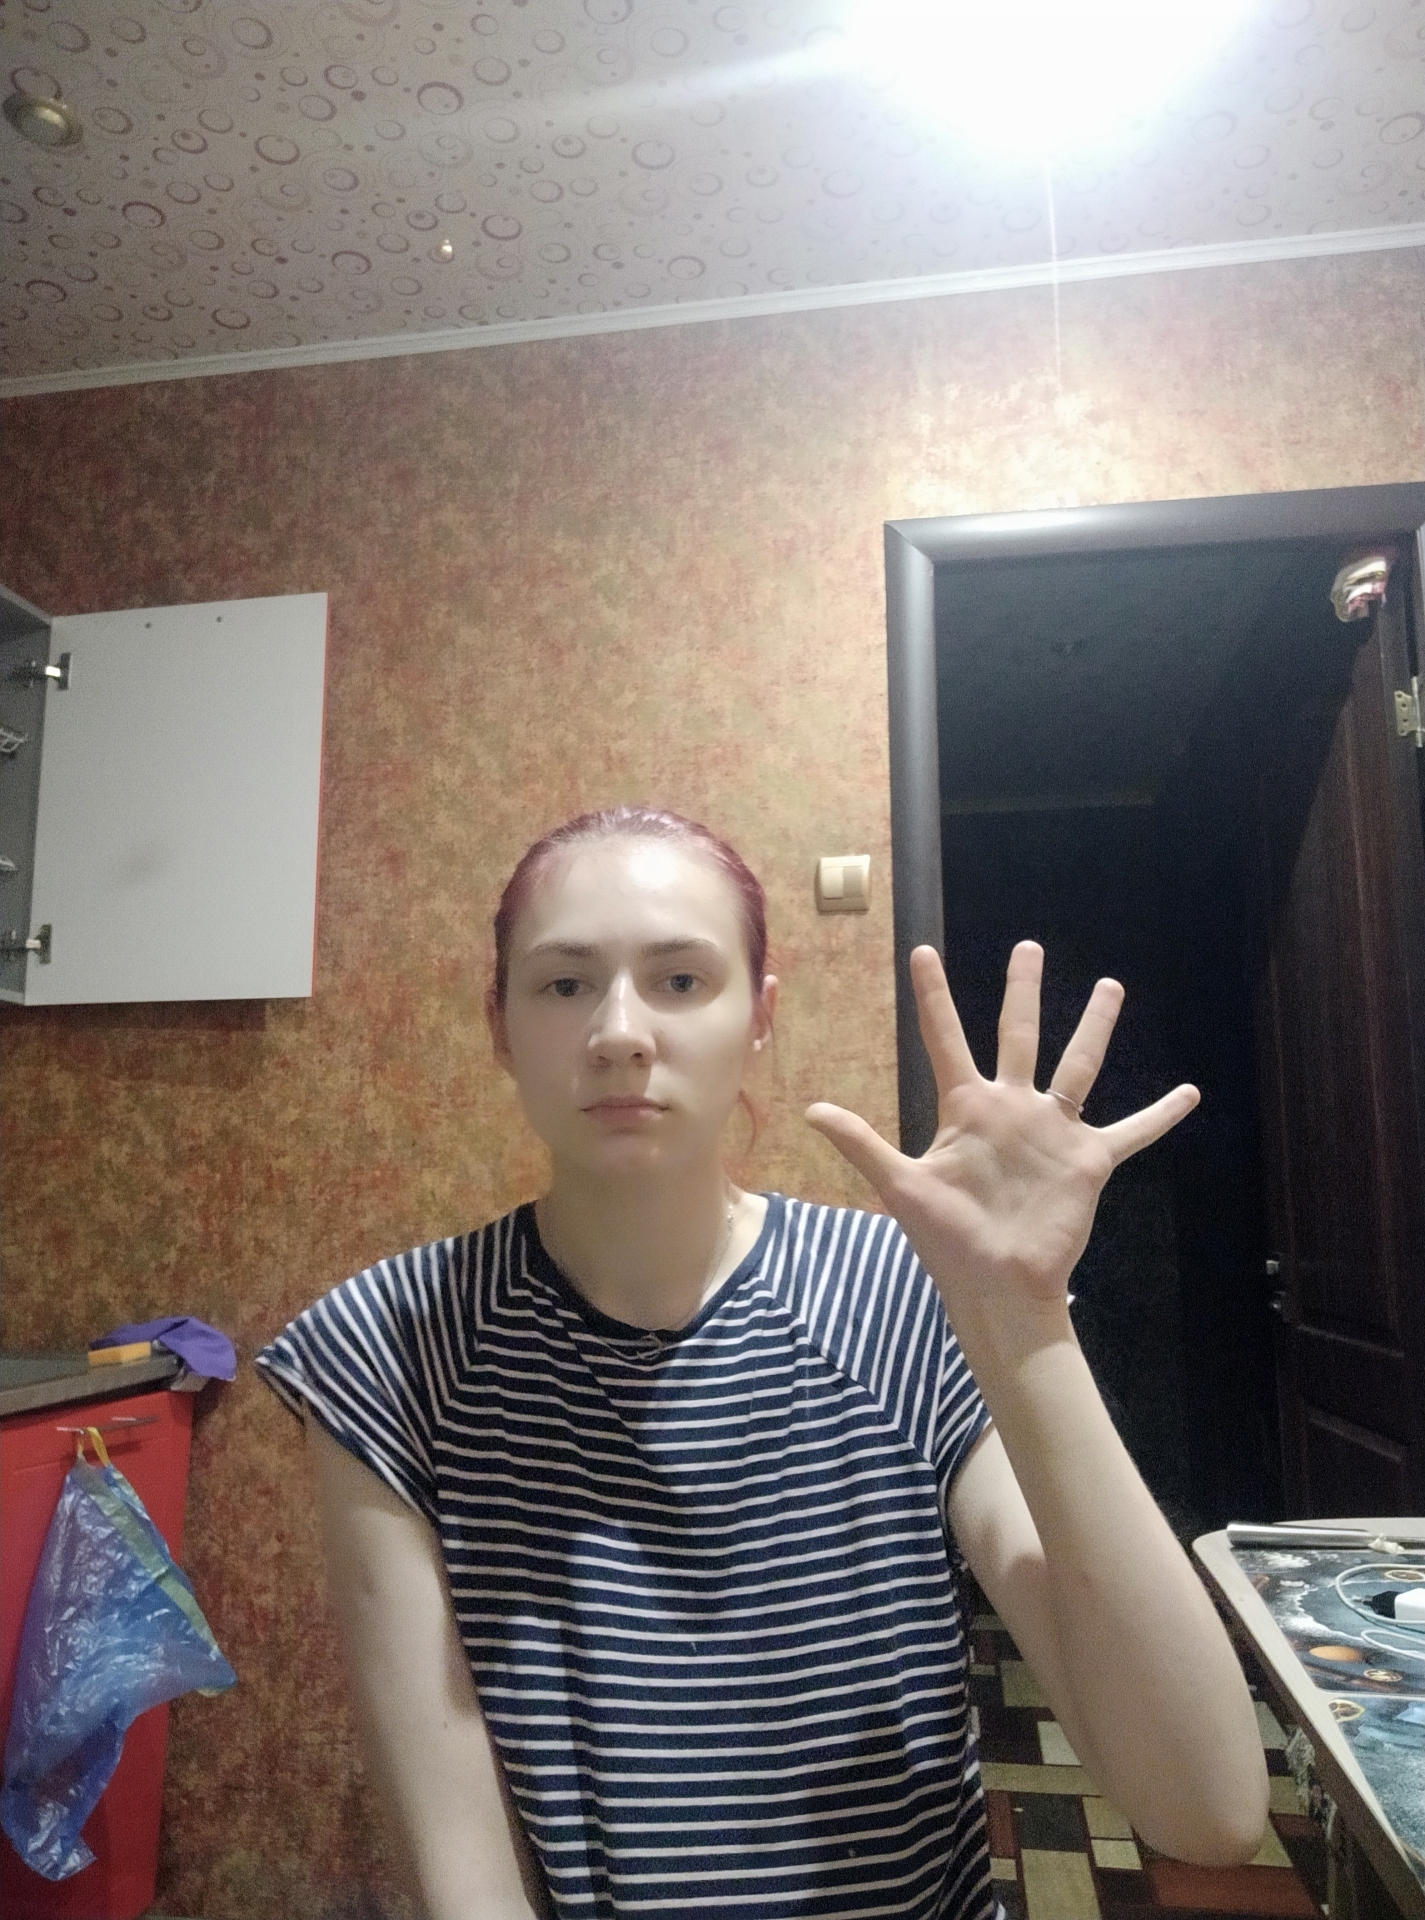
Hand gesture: palm